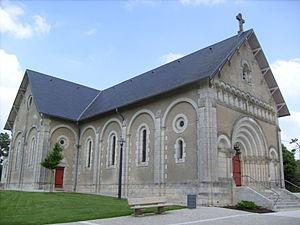
L'église Saint-Pallais est l'église paroissiale de la ville de Saint-Palais-sur-Mer, dans le département de la Charente-Maritime.
Saint-Palais-sur-Mer est une commune du Sud-Ouest de la France, située dans le département de la Charente-Maritime, en région Nouvelle-Aquitaine. Ses habitants sont appelés les Saint-Palaisiens et les Saint-Palaisiennes.
Les églises de la Charente-Maritime présentent une grande diversité, d'une commune à une autre, et se distinguent par des styles et des périodes de construction différentes. De nombreux édifices témoignent cependant de l'épanouissement, aux XIᵉ et XIIᵉ siècles d'une forme d'art roman spécifique, appelée art roman saintongeais, caractérisée par une simplicité des formes et un décor sculpté, souvent très riche.